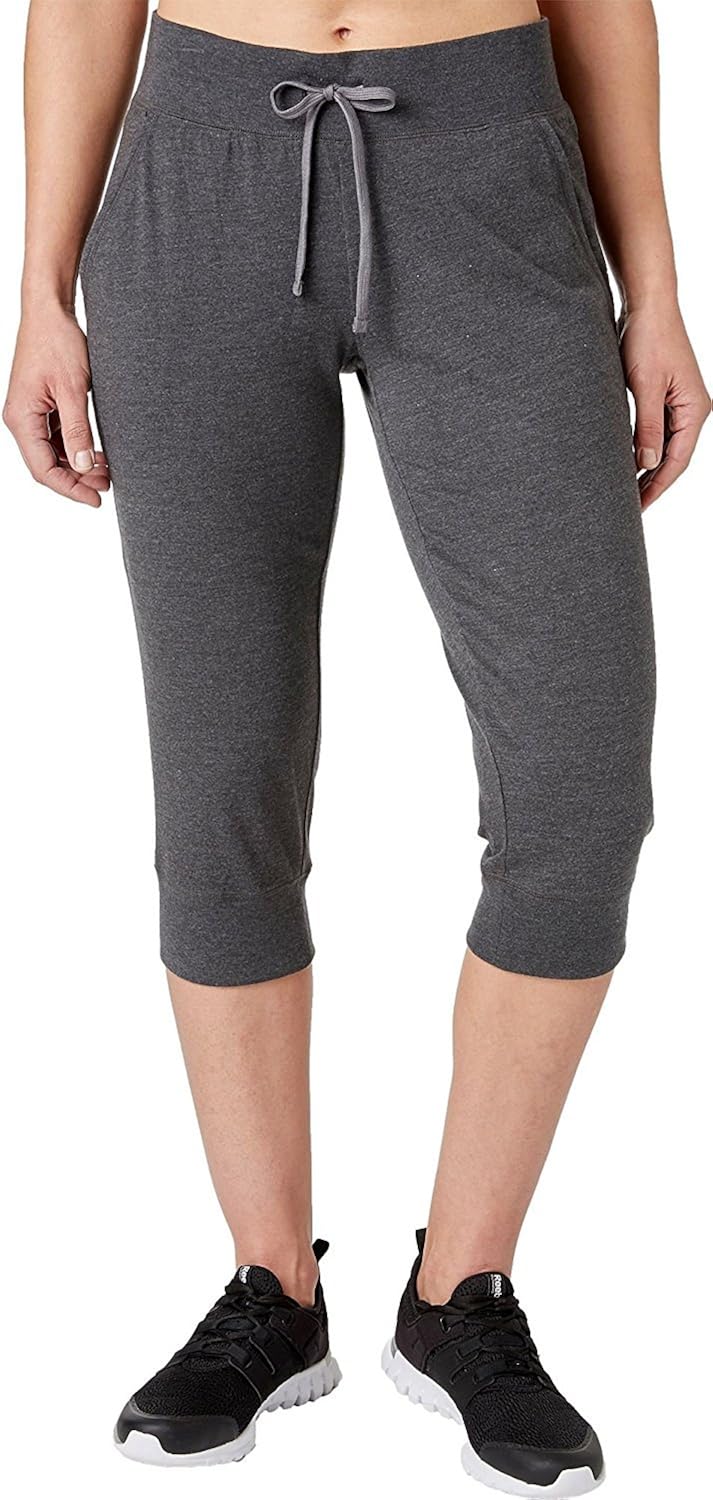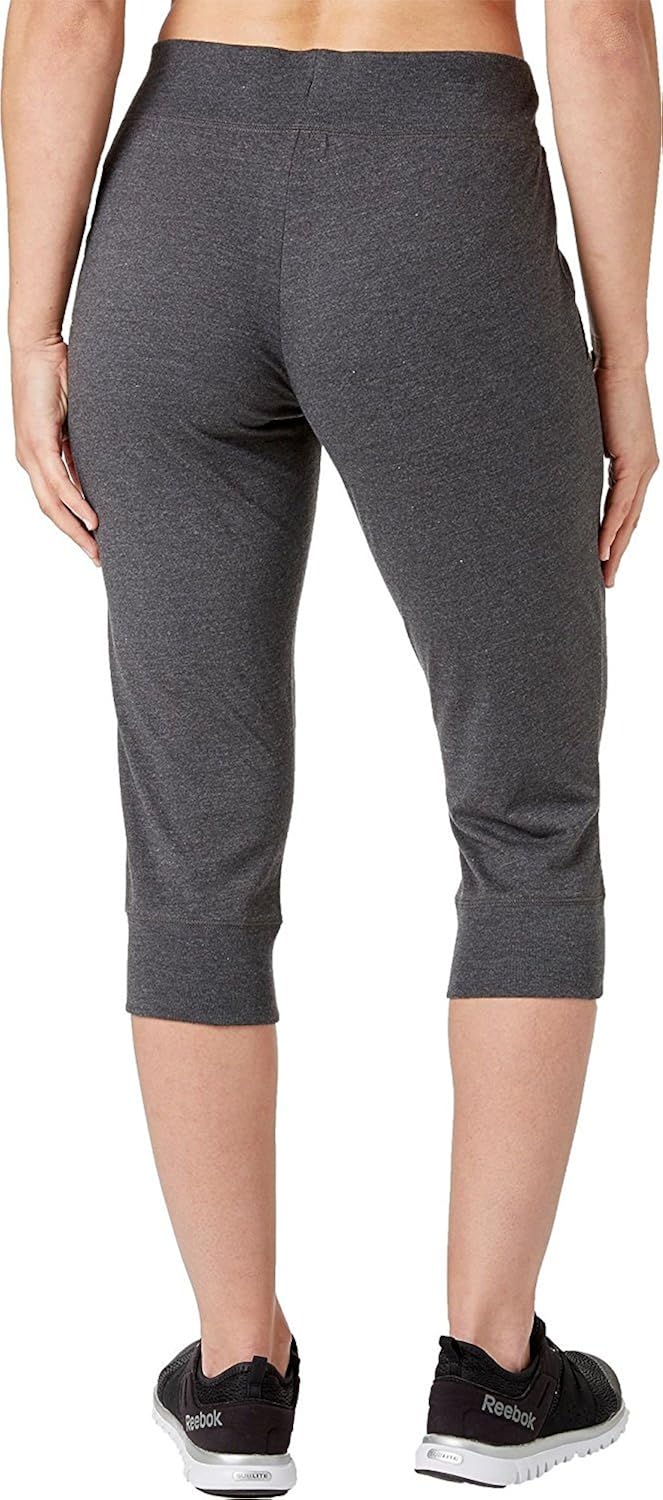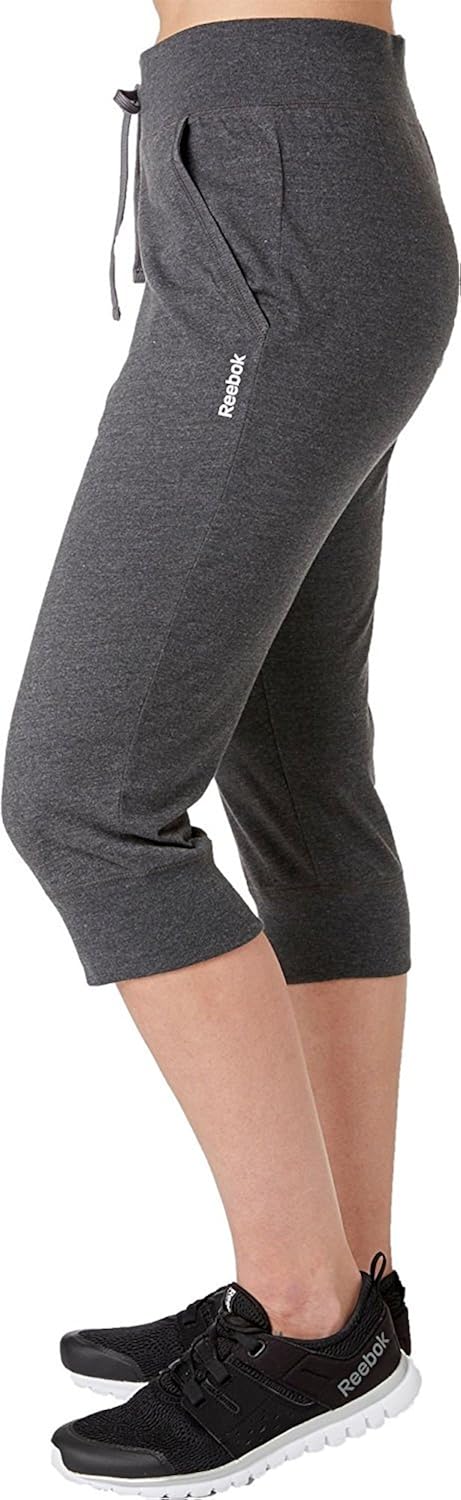
SUPRENT Electric Shaver for Men,Foil Shaver for Men
Category: AMAZON FASHION
Description and specifications -Suitable for Samsung Galaxy S9-One push easy installation-Ultra-clear Screen99% High-definition clear hydrophobic and oleophobic screen coating protects against sweat and oil residue from fingerprints-Natural Screen ExperienceThis glass screen protector features a Surface Hardness（9H）and providing a natural screen experience you need-0.3mm thin tempered glass screen protector for Galaxy S9. Featuring maximum protection from high impact drops, scratches, scrapes and bumps.Please Note: All Samsung Galaxy S9 screens have curved edges that our screen protectors do not cover 100%, as they would peel over time causing customer frustration. We designed our screen protectors so you will have maximum coverage on your device with ease of installation and durability.Includes:-Tempered Glass Screen Protector for Galaxy S9 *2-Wet Wipes *2-Dry wipes *2-Dust Absorber *2
Features: 💎Designed for Samsung Galaxy S9 | 💎9H Hardness. The protector effectively prevents scratches caused by the key or the knife. Provide effective protection against damage. | 💎Only 0.3mm thickness maintains original response sensitivity，99% transparency preserves the original screen brightness. You can enjoy a great viewing experience with more brightness and less glare. | 💎Easy installation: Bubble-Free Adhesive makes it easy to install ,2.5D Rounded Edges: Smooth feeling at all edges. | 💎Note: Use a napkin to clean most of the oil on the screen, then clean it with a wet tissue. A clean screen makes the protector more durable and delayed. (Napkins not included, please bring your own)